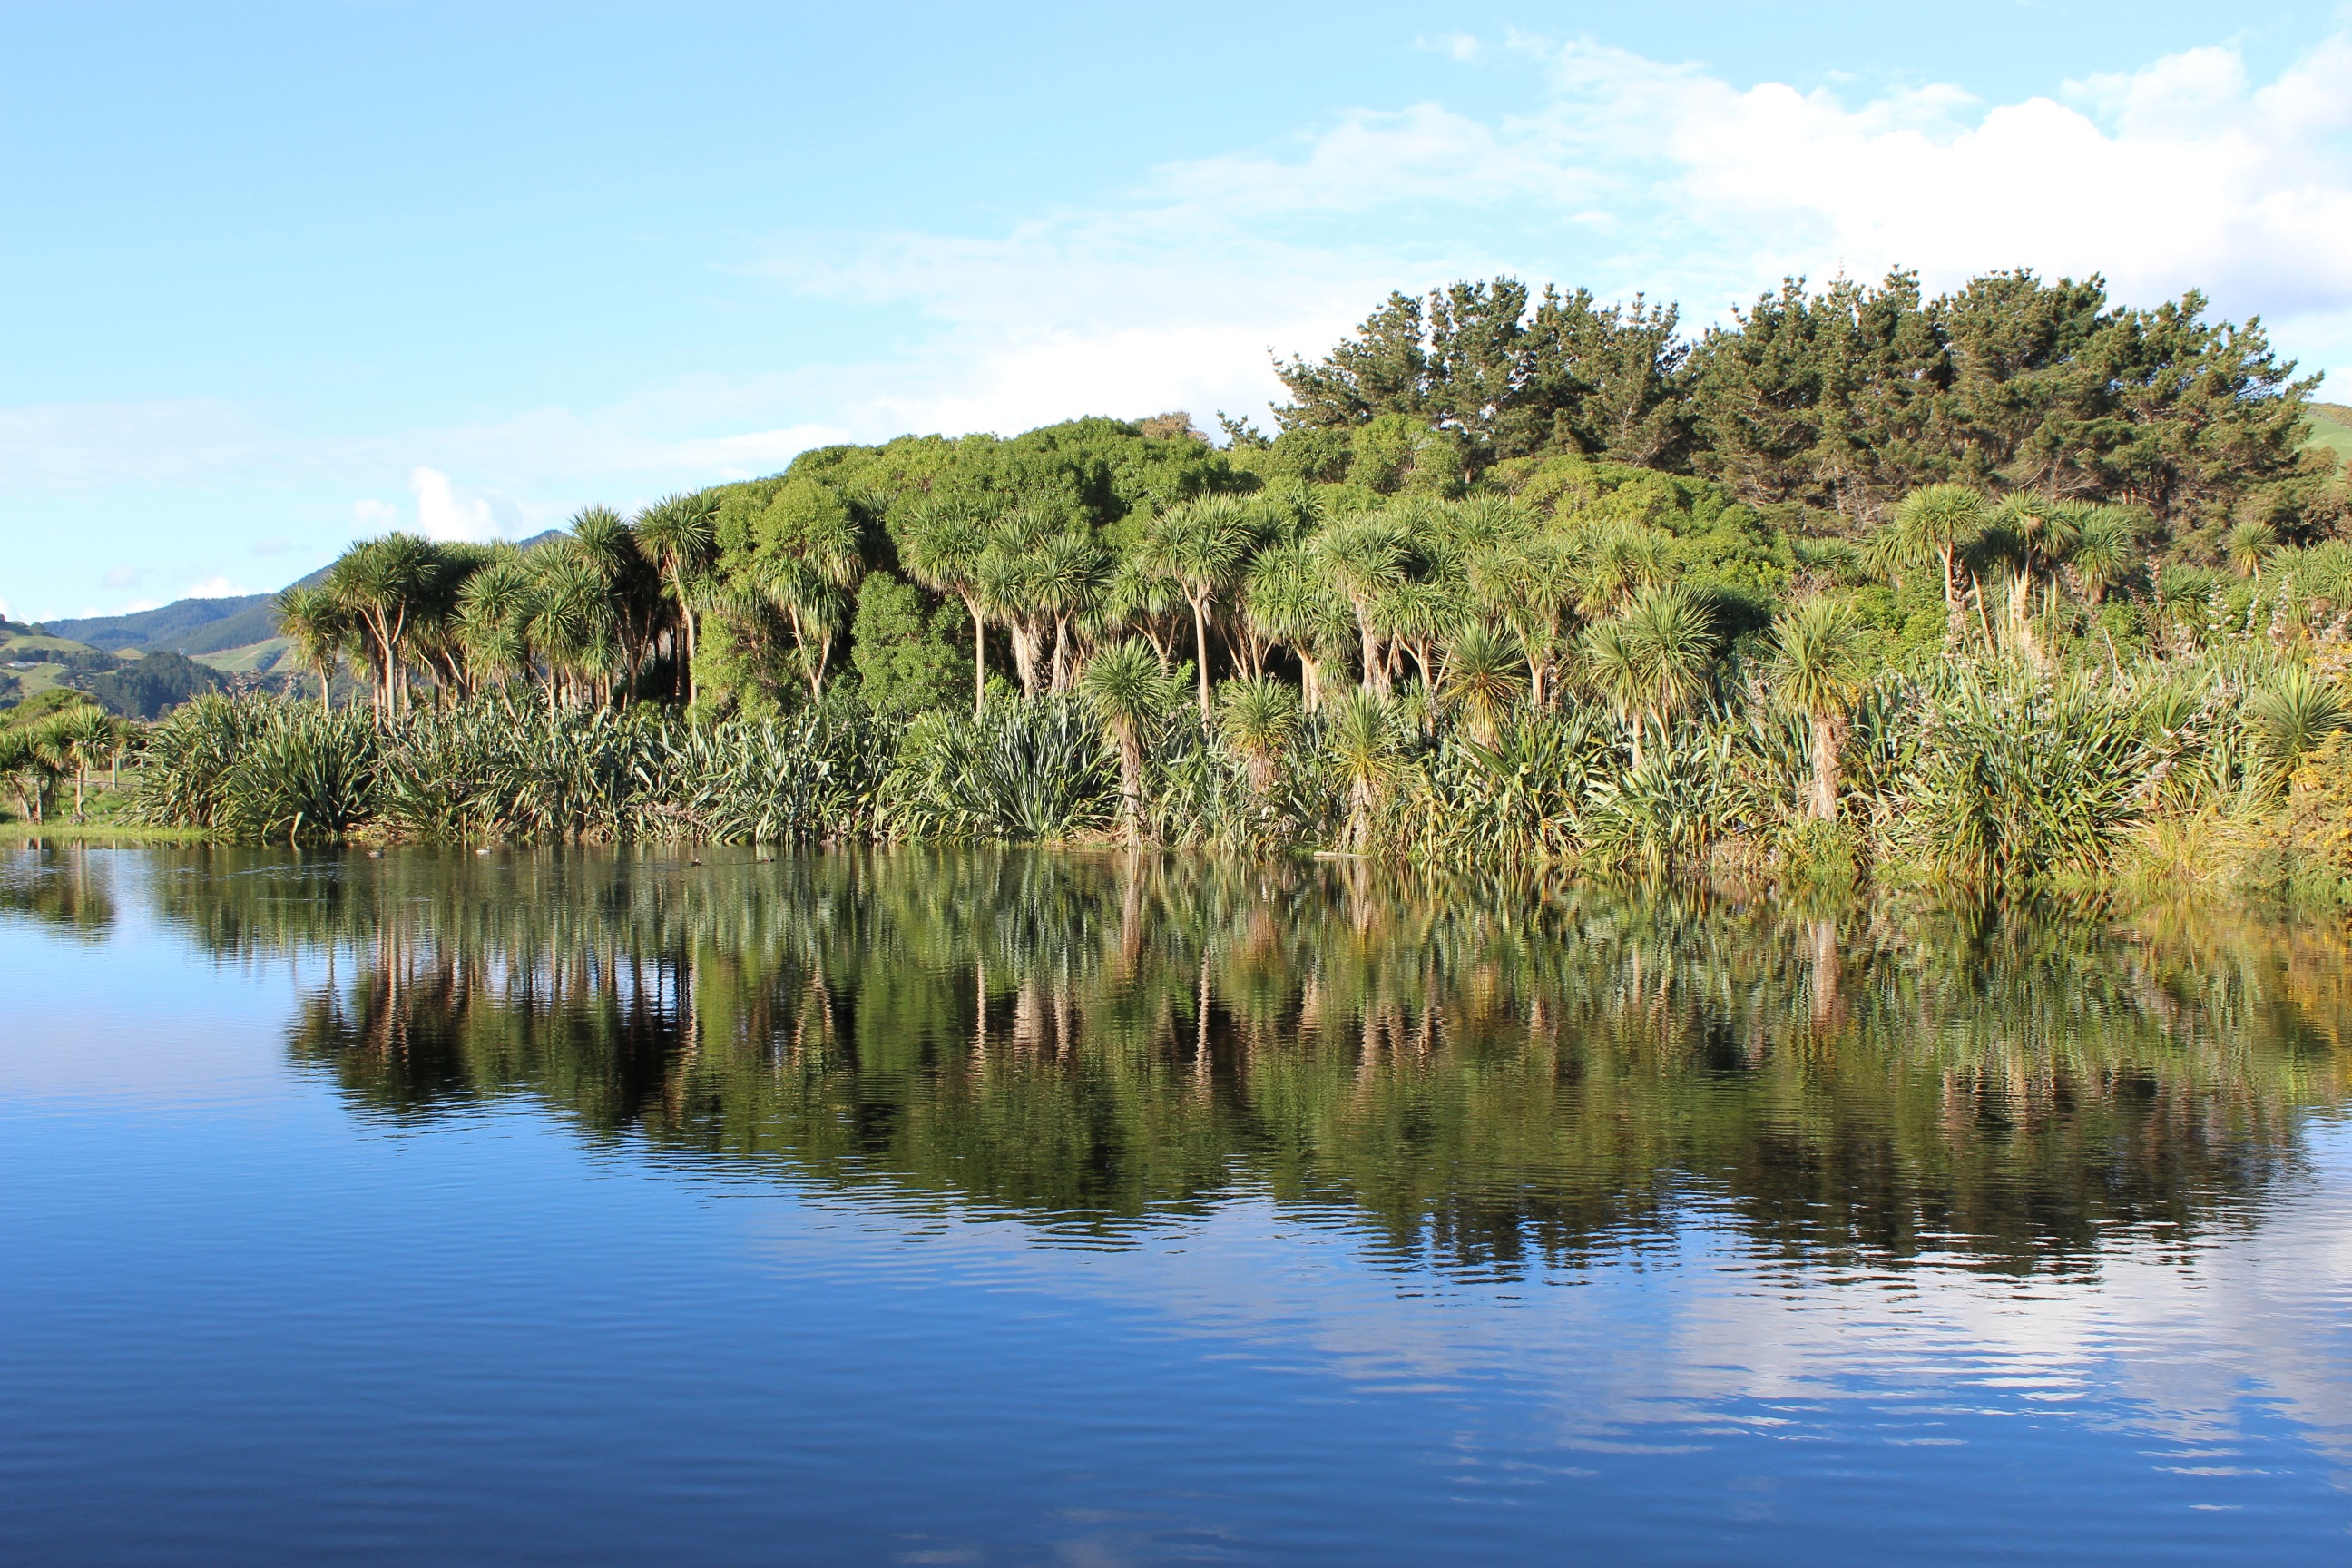
tree, water, nature, forest, marsh, swamp, wilderness, lake, summer, pond, spring, reflection, park, reservoir, sunny, vegetation, wetland, habitat, ecosystem, nature reserve, green trees, green space, natural environment